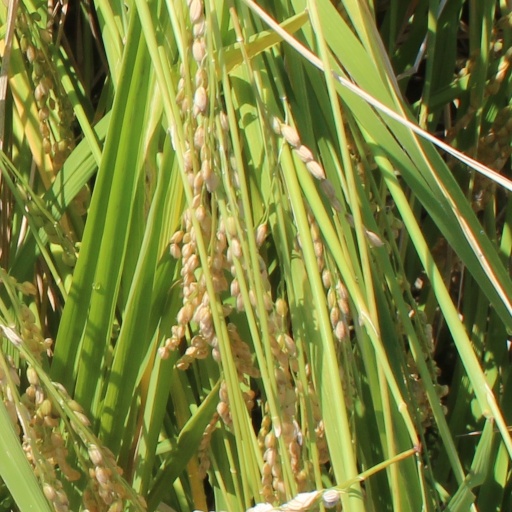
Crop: rice